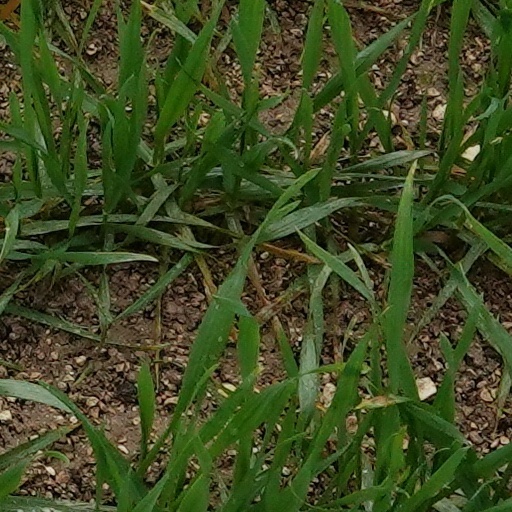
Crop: wheat